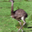
Label: bird